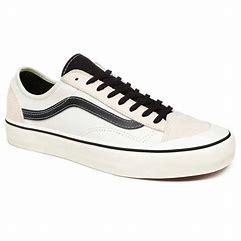
Brand: Vans
Model: Style 36 Decon Sf